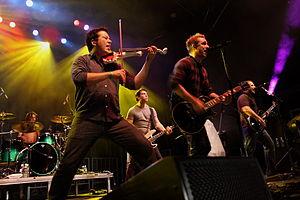
Yellowcard est un groupe de rock alternatif américain, originaire de Jacksonville, en Floride. En 2000, le groupe se délocalise à Los Angeles. Le groupe est mieux connu pour ses singles Ocean Avenue, Only One, et Lights and Sounds. Leur dernier album, Yellowcard, est publié le 30 septembre 2016. Le groupe joue son dernier concert le 25 mars 2017, au House of Blues d'Anaheim, en Californie.
Sean Mackin, né le 30 avril 1979, est violoniste et chanteur dans le groupe pop punk américain Yellowcard.